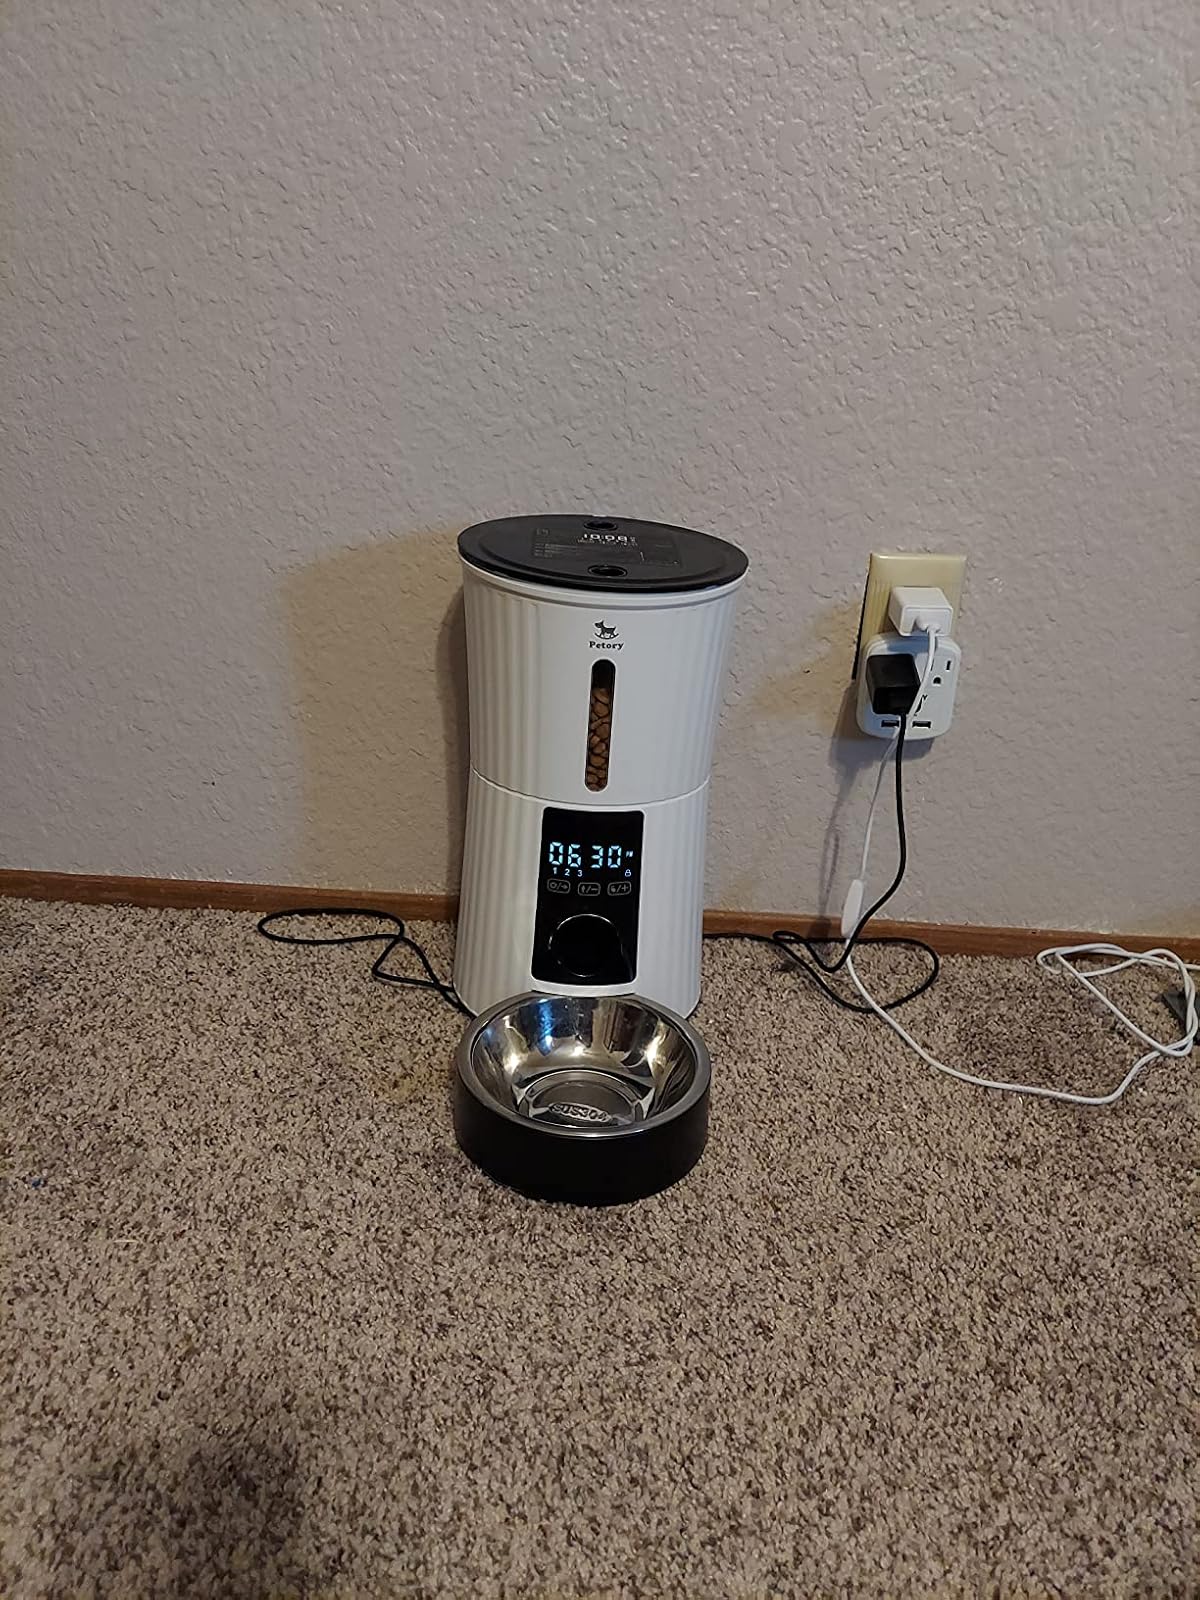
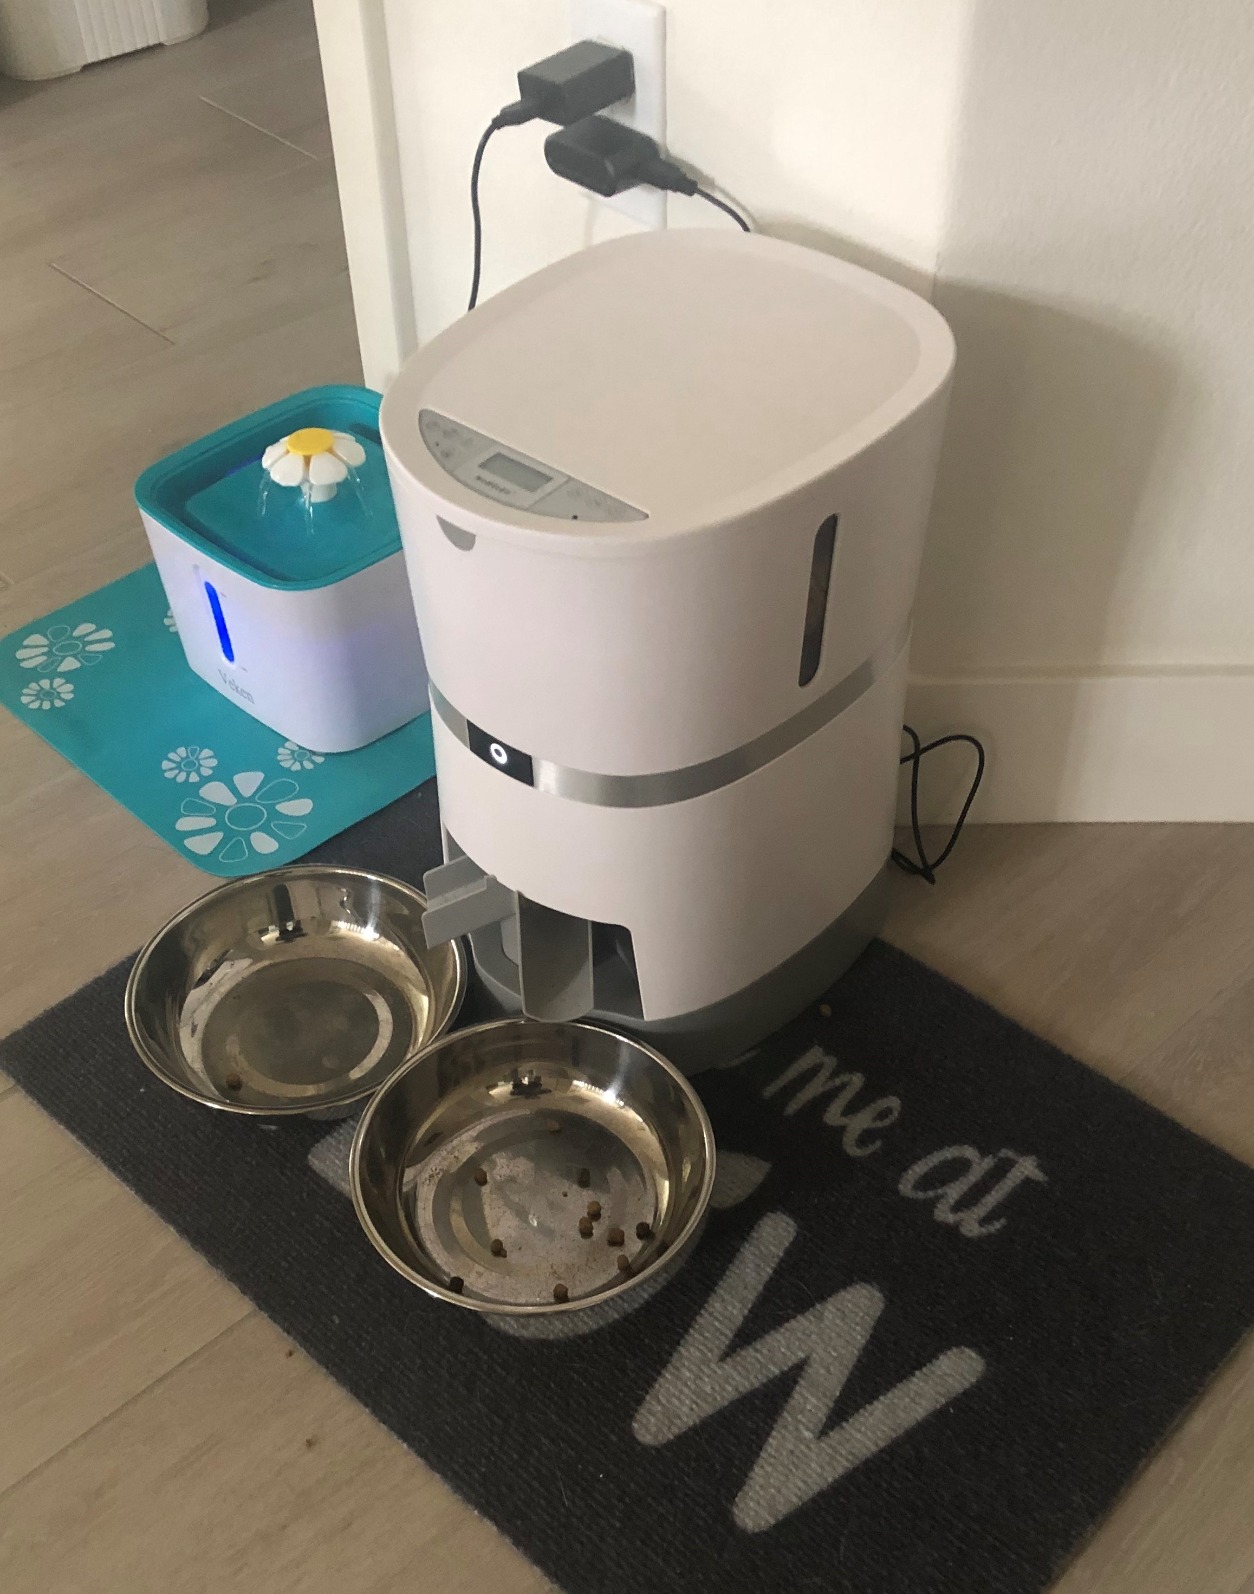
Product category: items_feeder
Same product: no